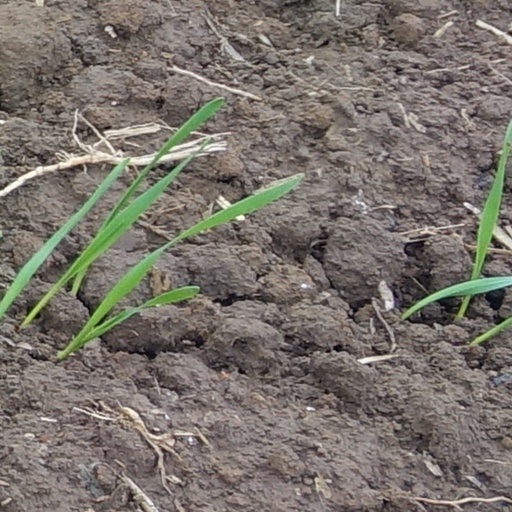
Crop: wheat